Dwight Evans (politician)

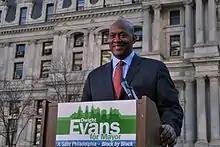
Evans speaking during his 2007 mayoral campaign

Before his election to Congress, Evans unsuccessfully ran for higher office four times. In 1986, he sought the Democratic nomination for lieutenant governor, but finished third in the primary election to future Lieutenant Governor Mark Singel.